HMS Crescent (1784)

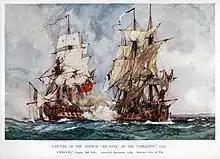
HMS "Crescent", under the command of Captain James Saumarez, capturing the French frigate "Réunion" off Cherbourg on 20 October 1793, by Charles Dixon

On the morning of 20 October 1793, lookouts on board "Crescent" reported sails off Cape Barfleur, on the Cotentin Peninsula, heading towards Cherbourg. Saumarez set a course to intercept, and with the wind in his favour, soon came up on the port side of the two vessels which proved to be the 38-gun French frigate "La Réunion" and a 14-gun cutter named "Espérance", returning from a raiding cruise in the Channel under the command of Captain François A. Dénian.